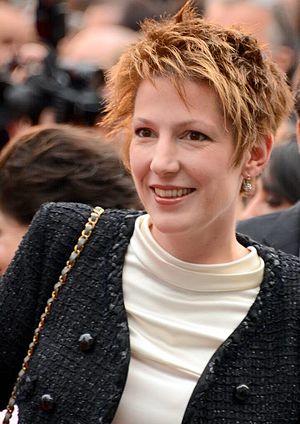
Natacha Polony au festival de Cannes
Cet article intitulé 2015 en radio en France est une synthèse de l'actualité du média radio en France pour l'année 2015. On ne retiendra en général que l'actualité des radios de caractère national ou international, afin de ne pas se perdre dans les détails des radios locales.
Natacha Polony, née le 15 avril 1975 à Paris, est une journaliste et essayiste française.
On n'est pas couché est une émission française de débat télévisé diffusée depuis le 16 septembre 2006 jusqu'au 4 juillet 2020 sur France 2, chaque samedi soir en deuxième partie de soirée vers 23 h, présentée par Laurent Ruquier et coproduite par Catherine Barma et Laurent Ruquier.